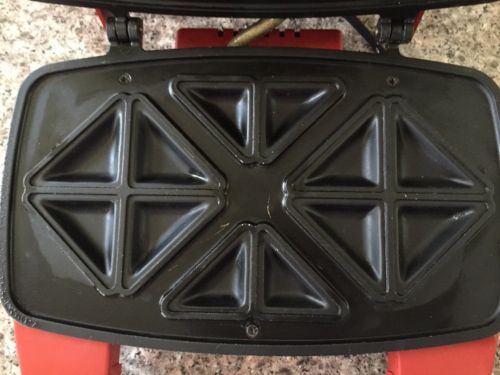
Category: toaster